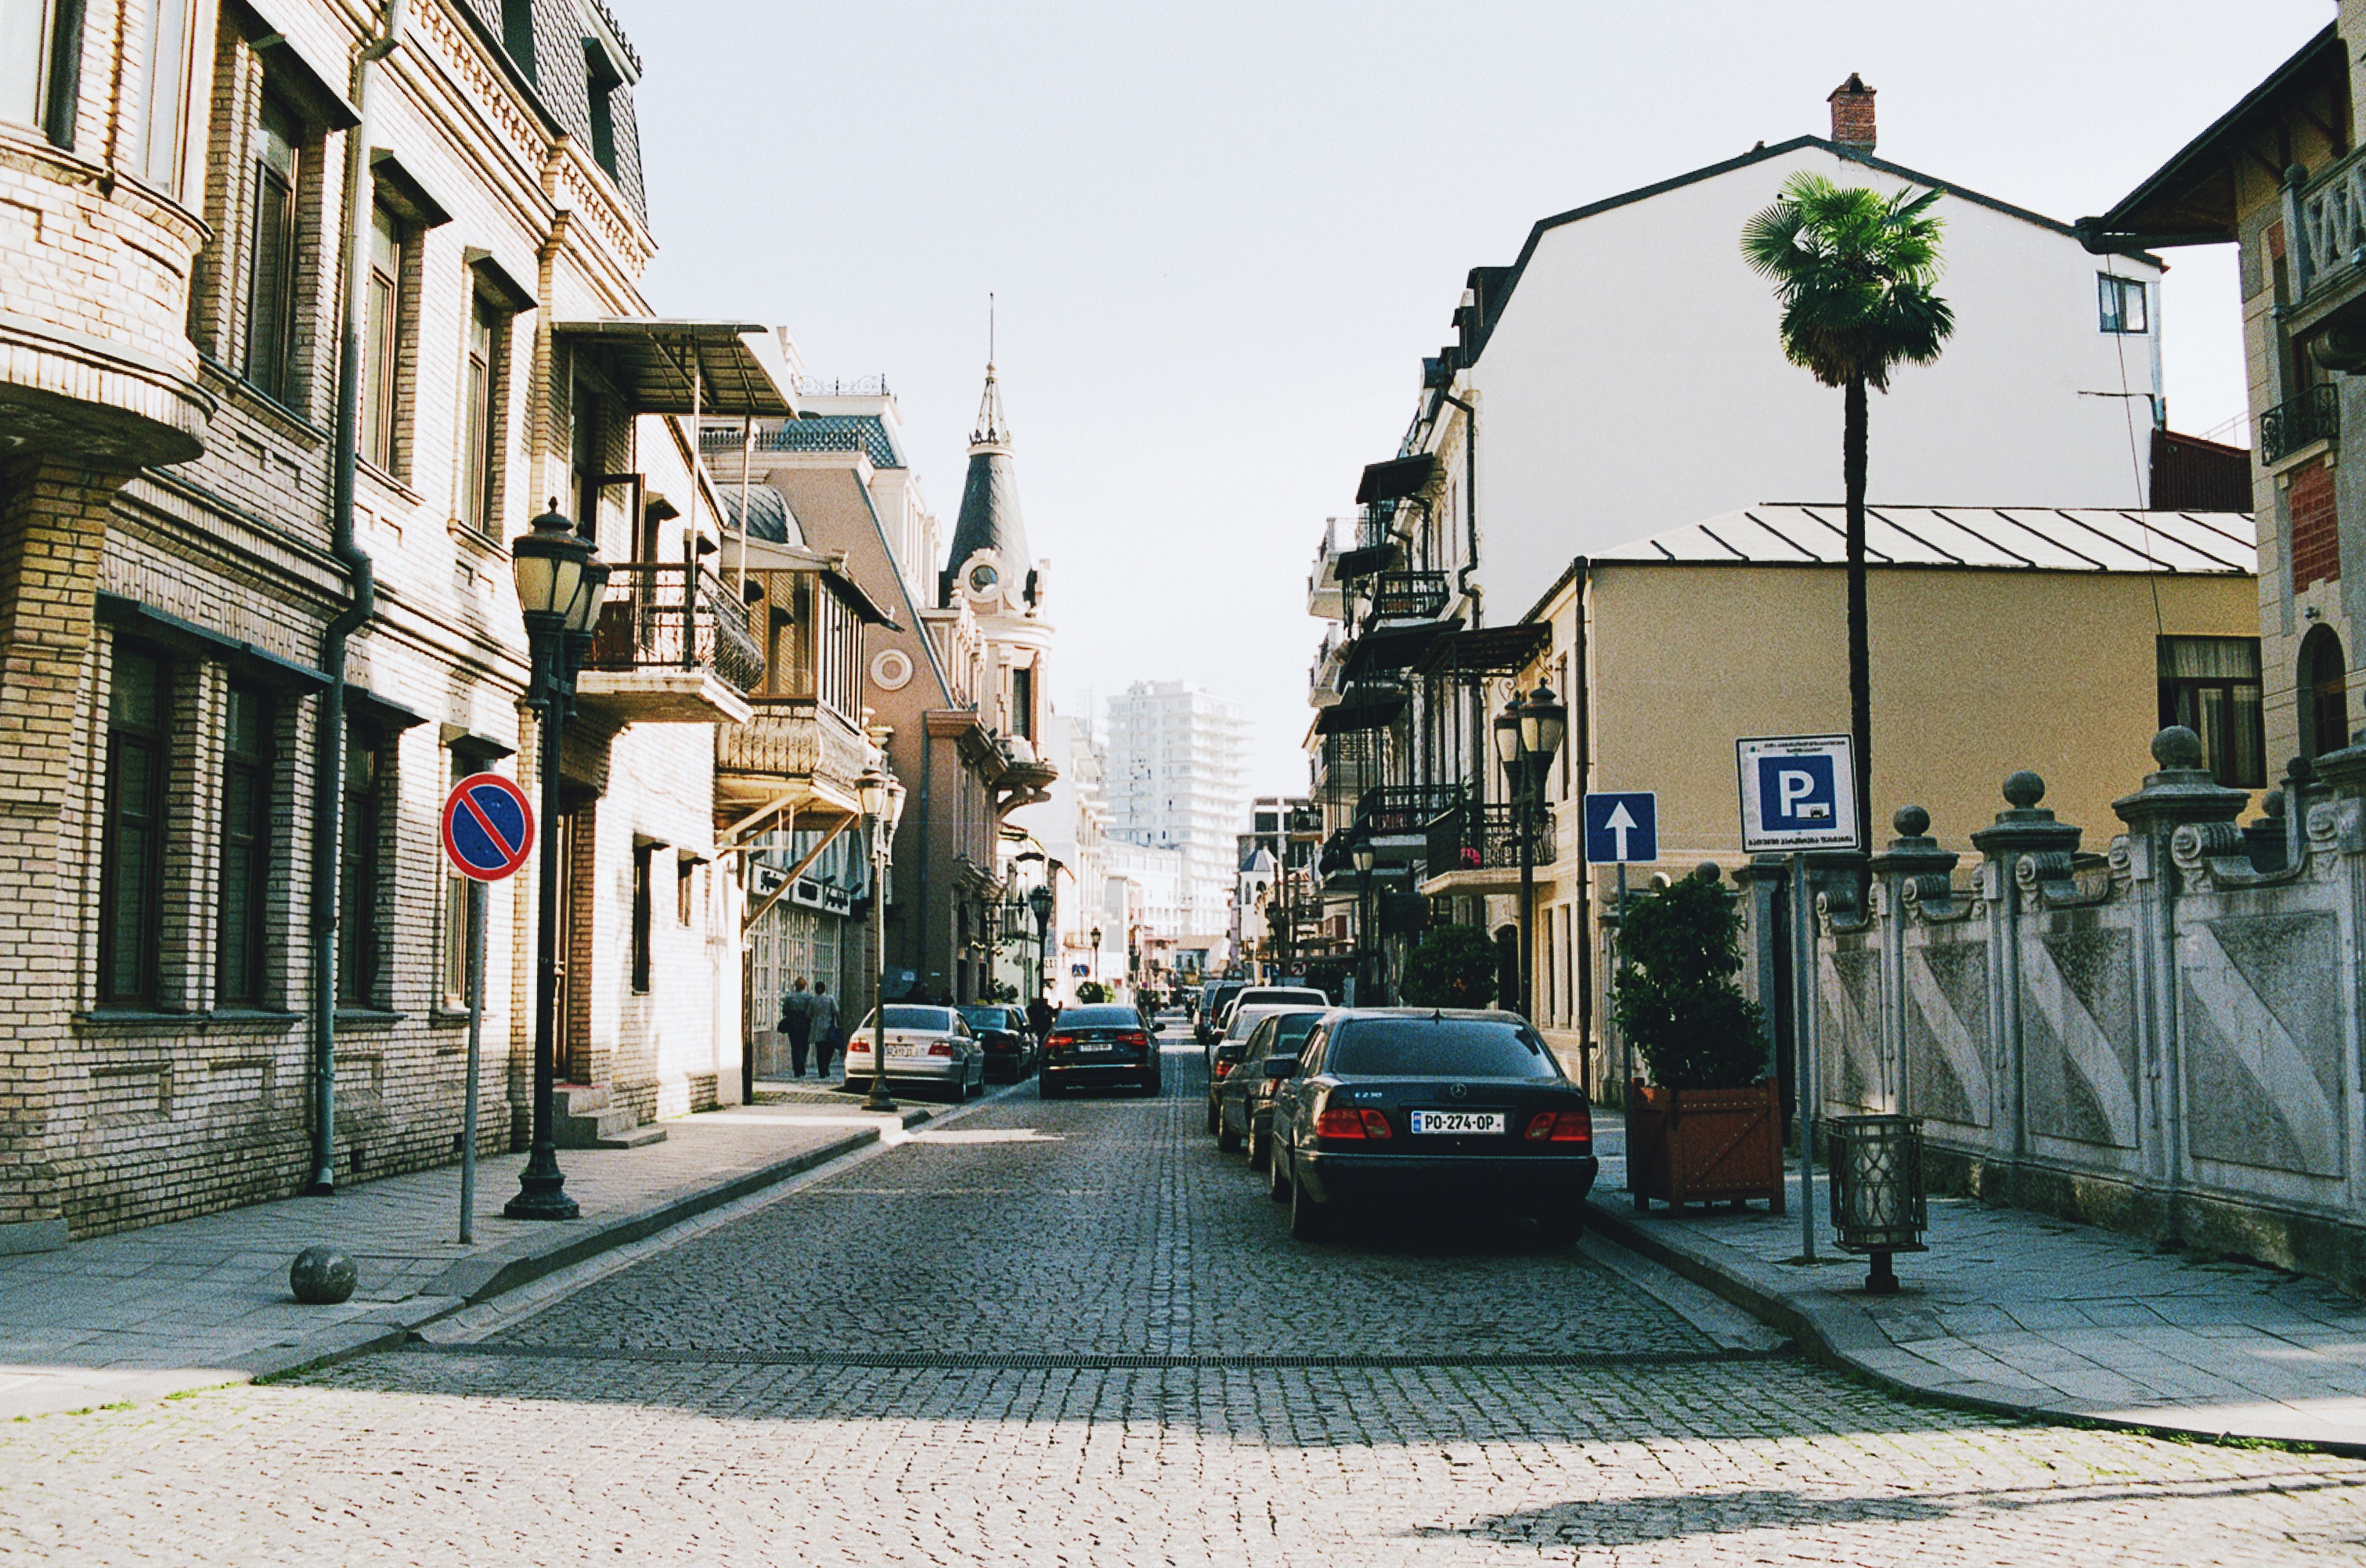
pedestrian, road, street, town, alley, city, cityscape, downtown, lane, infrastructure, neighbourhood, urban area, residential area, human settlement